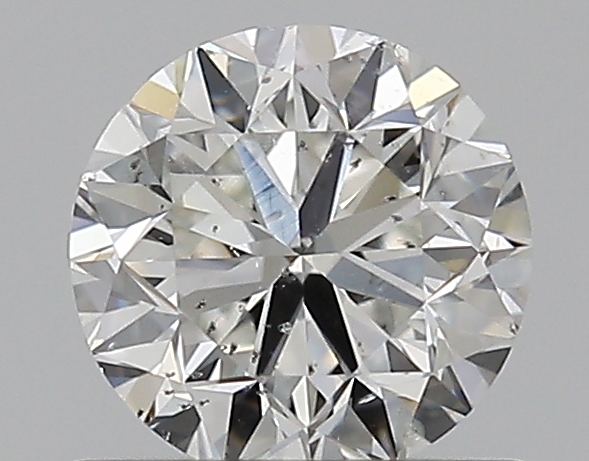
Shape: round
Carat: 0.7
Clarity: SI2
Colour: H
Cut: GD
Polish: EX
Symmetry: VG
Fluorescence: N
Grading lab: GIA
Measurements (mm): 5.44 x 5.5 x 3.56